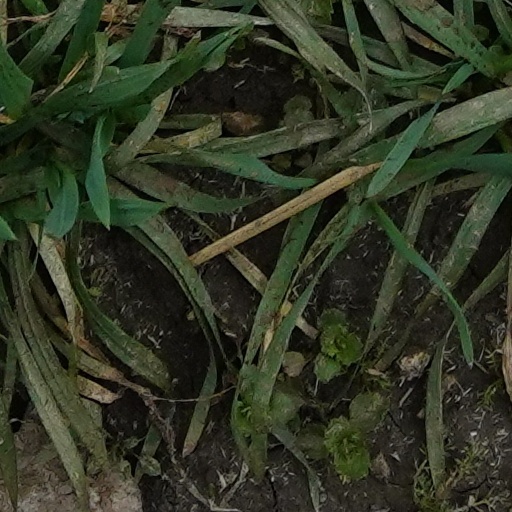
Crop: wheat